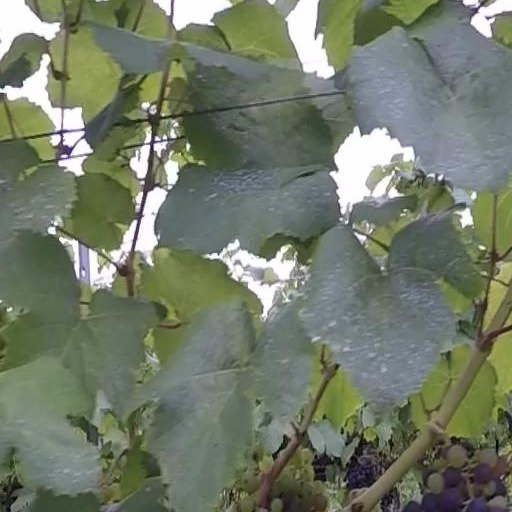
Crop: grape